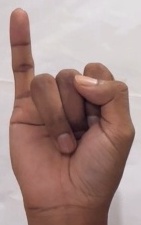
ASL sign: I